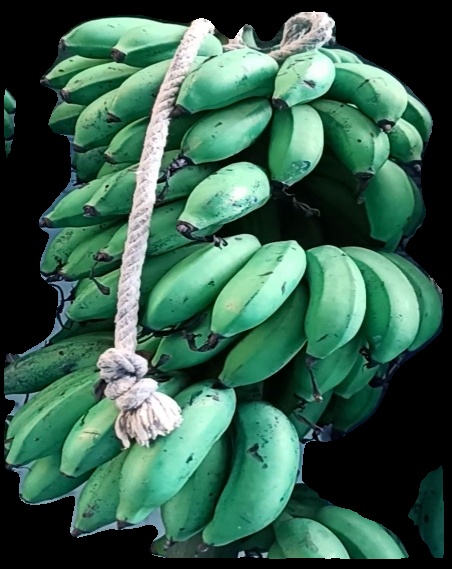
Variety: rasbale
Grade: grade2